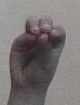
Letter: ha